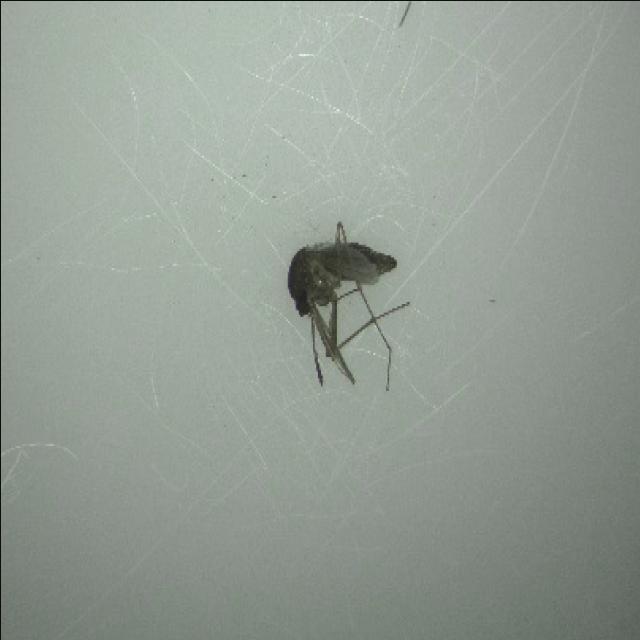
Species: culex_tritaeniorhynchus